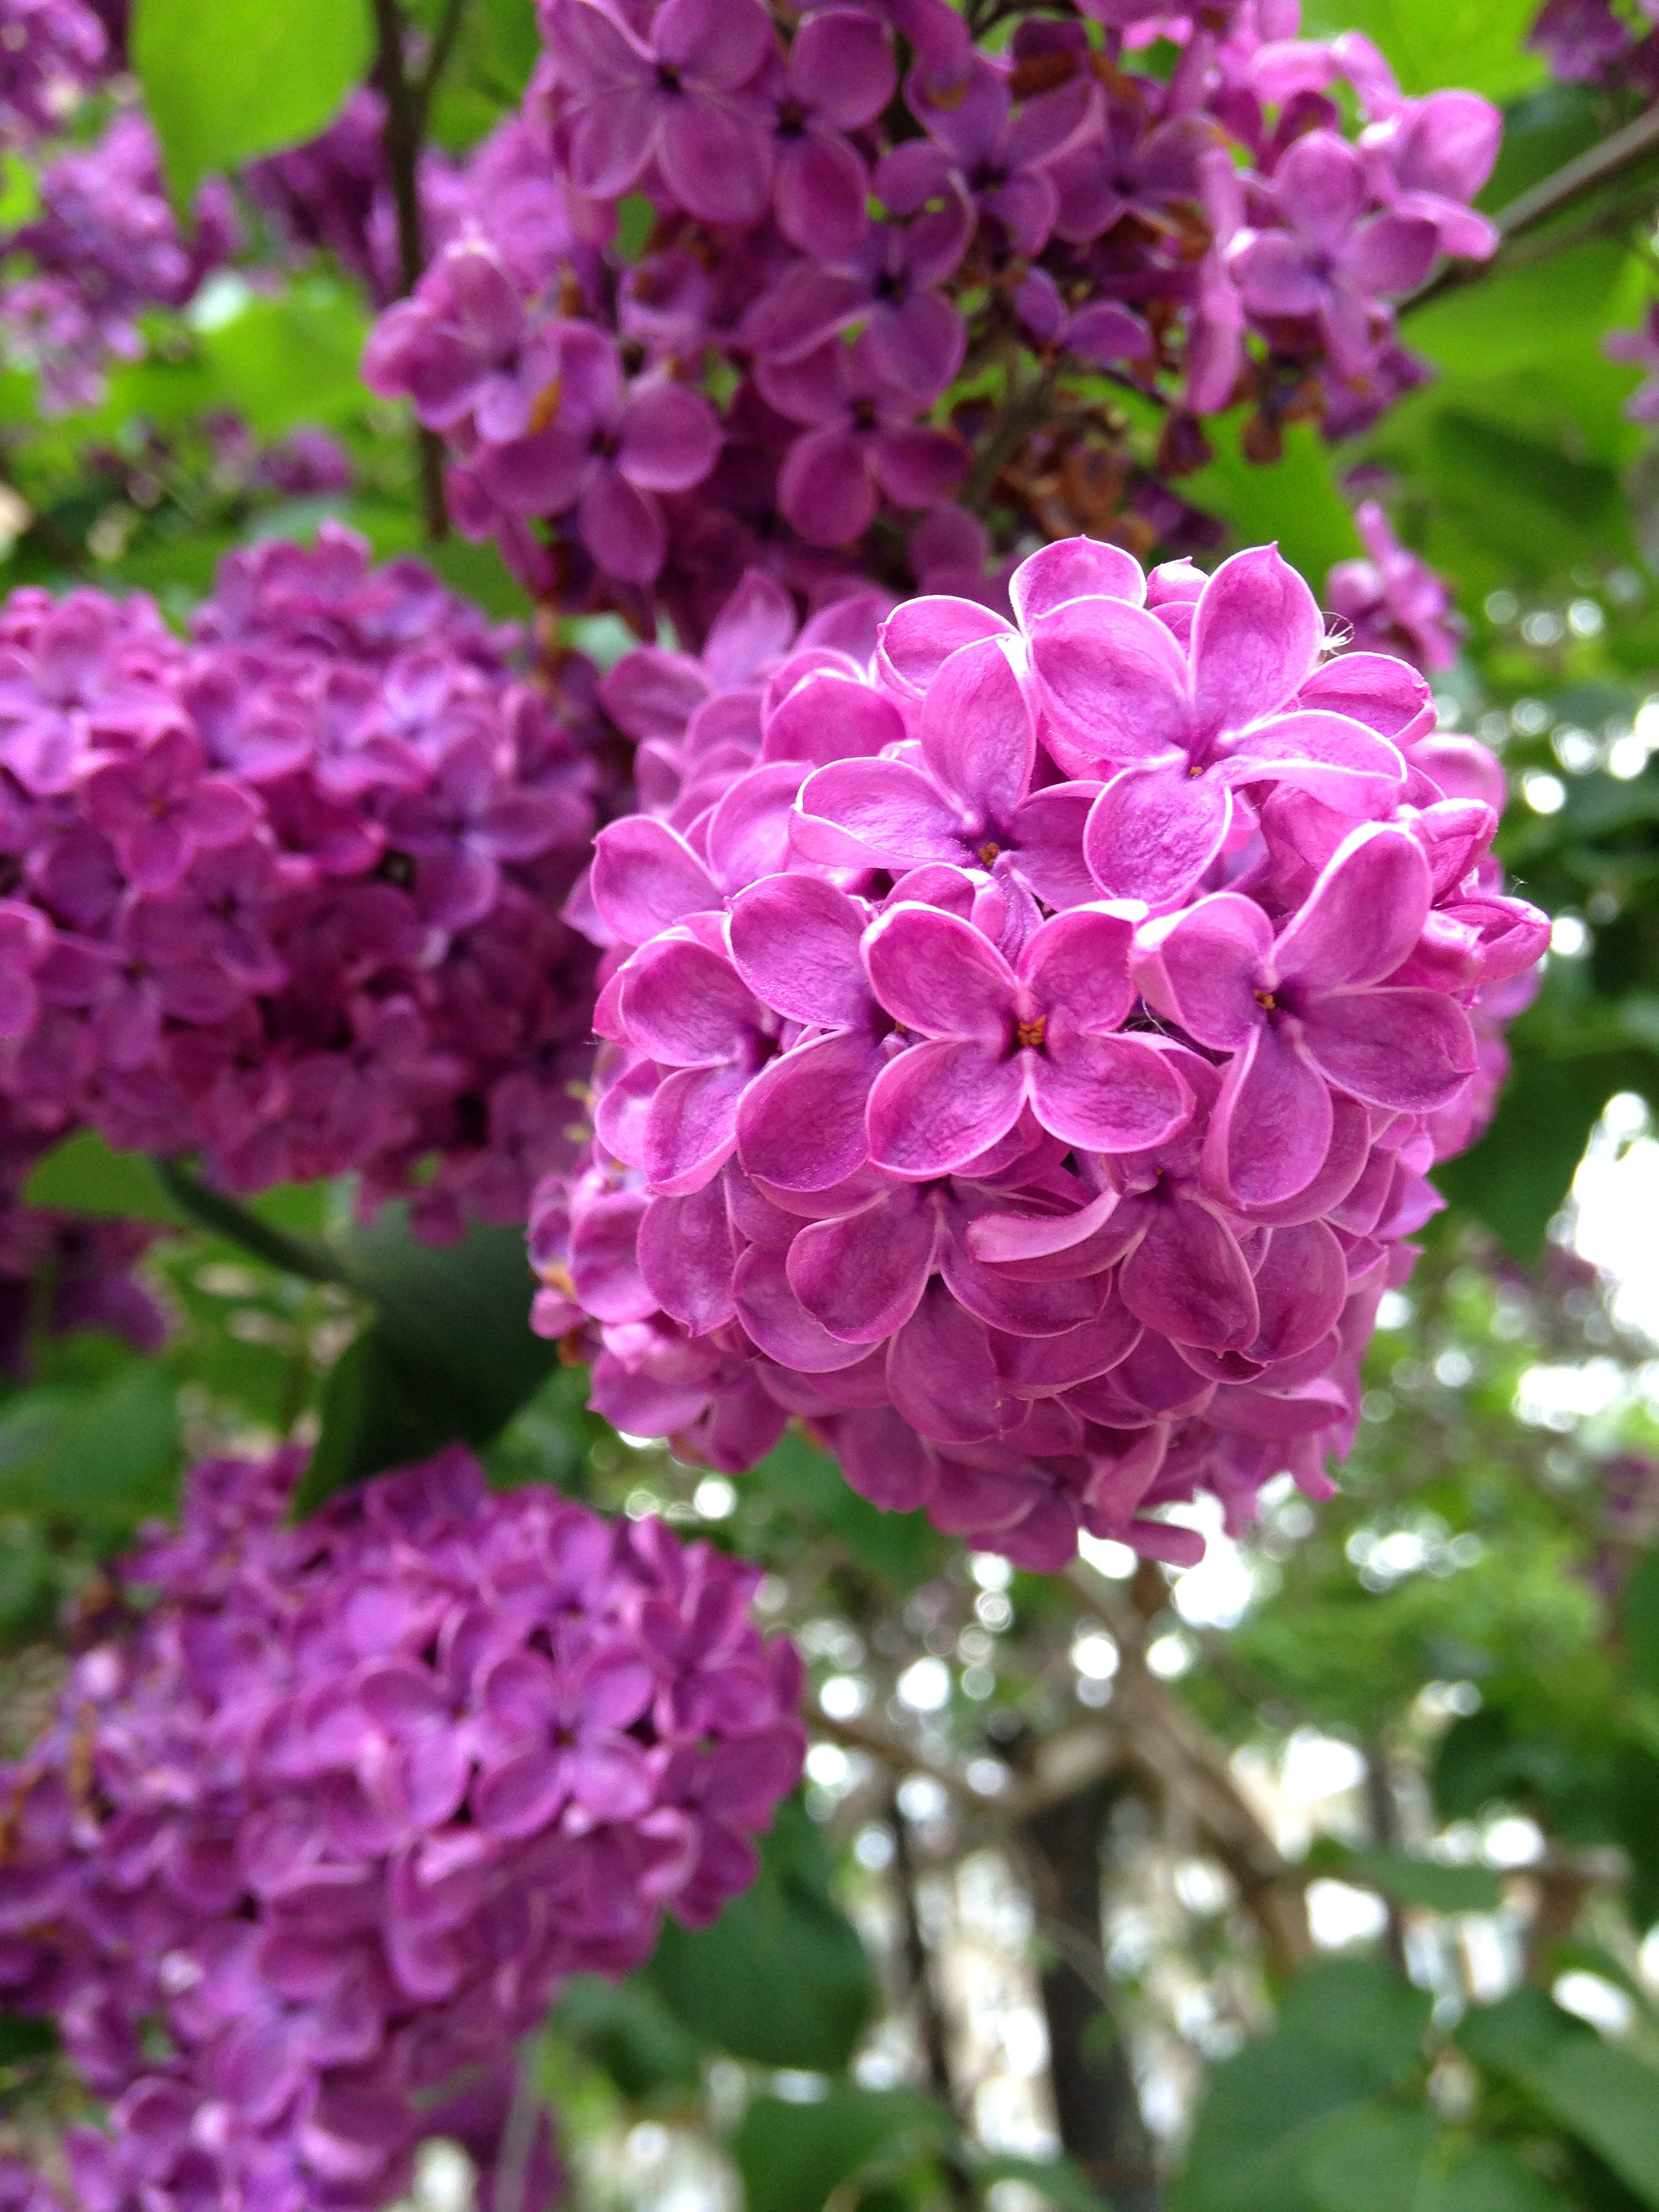
blossom, plant, flower, petal, botany, garden, flora, lilac, purple flower, flowering plant, annual plant, land plant